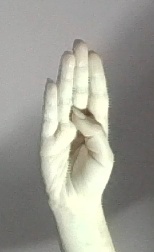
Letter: kaaf